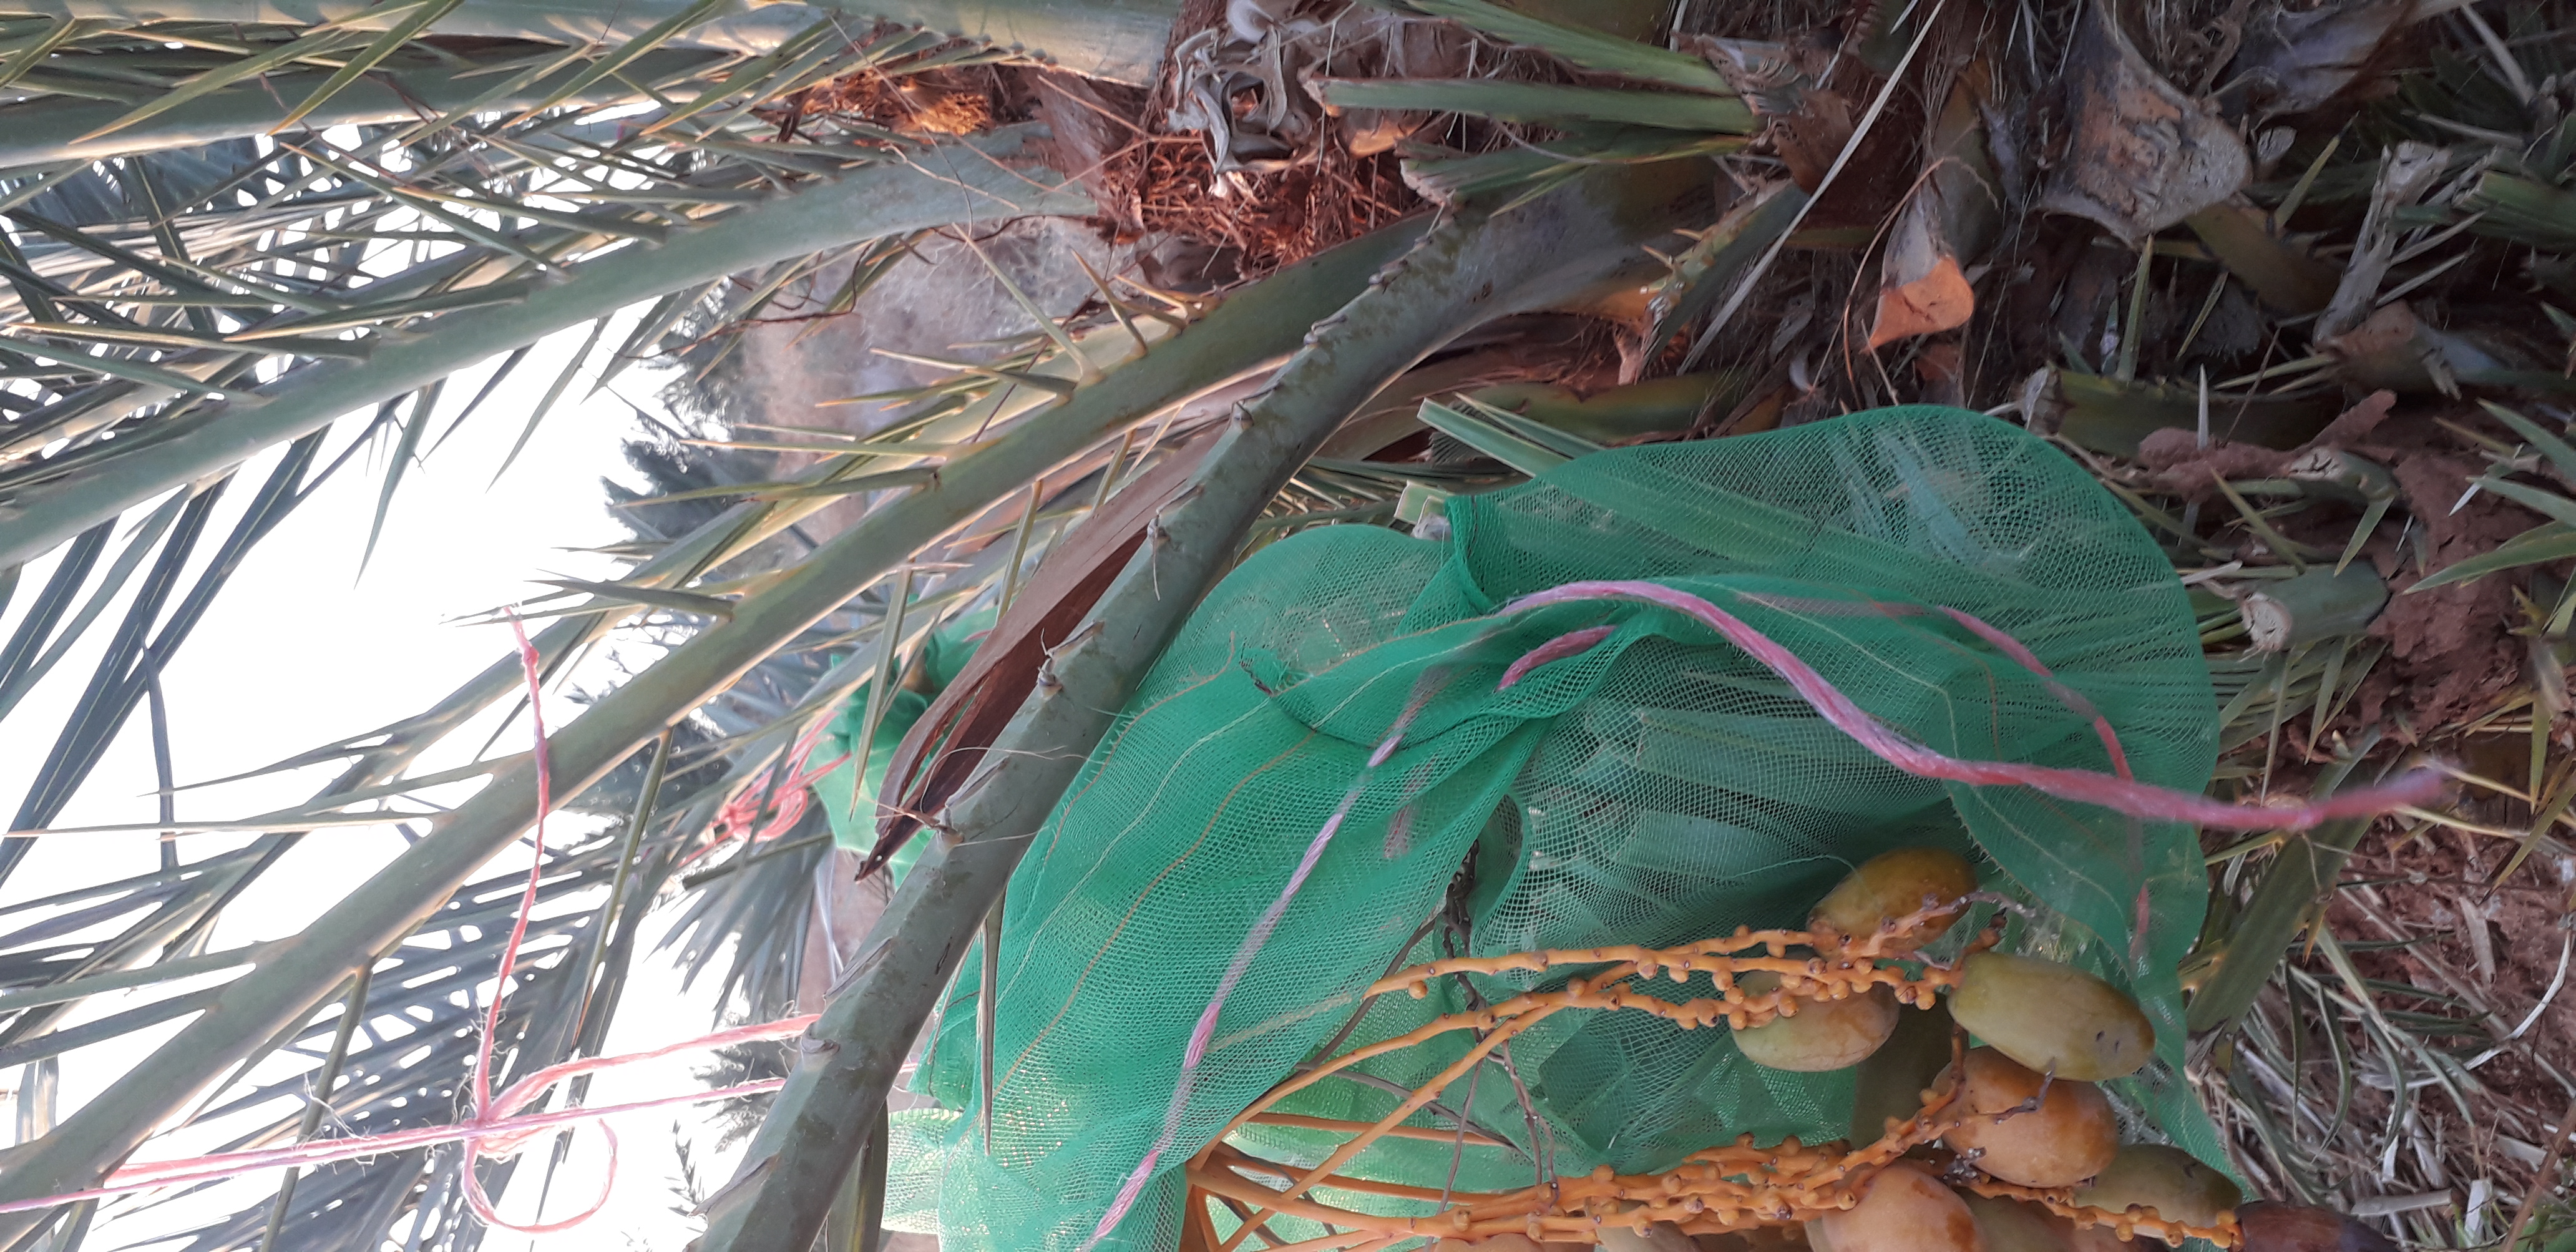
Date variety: Boumajhoul